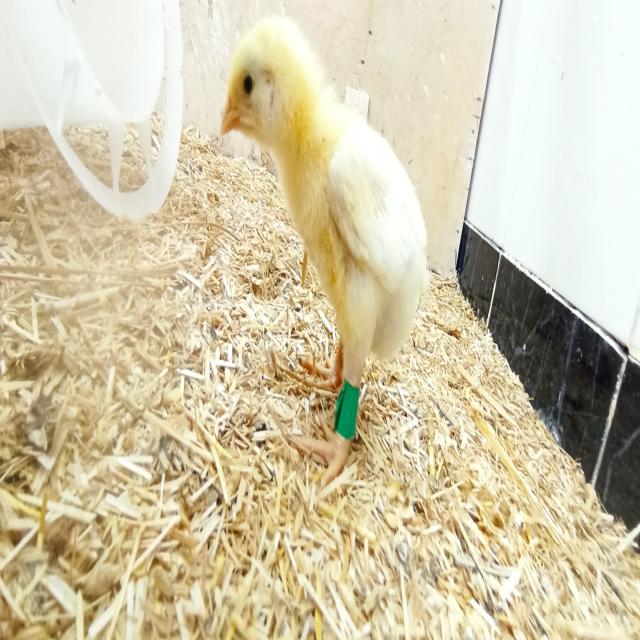
Weight: 180 g